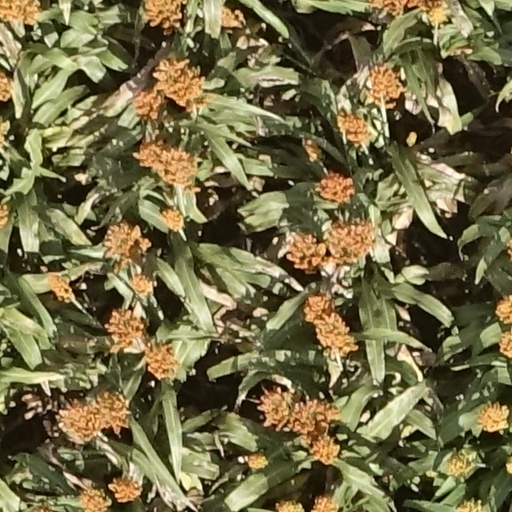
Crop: sorghum